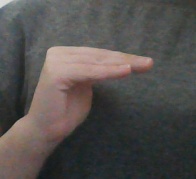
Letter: haa